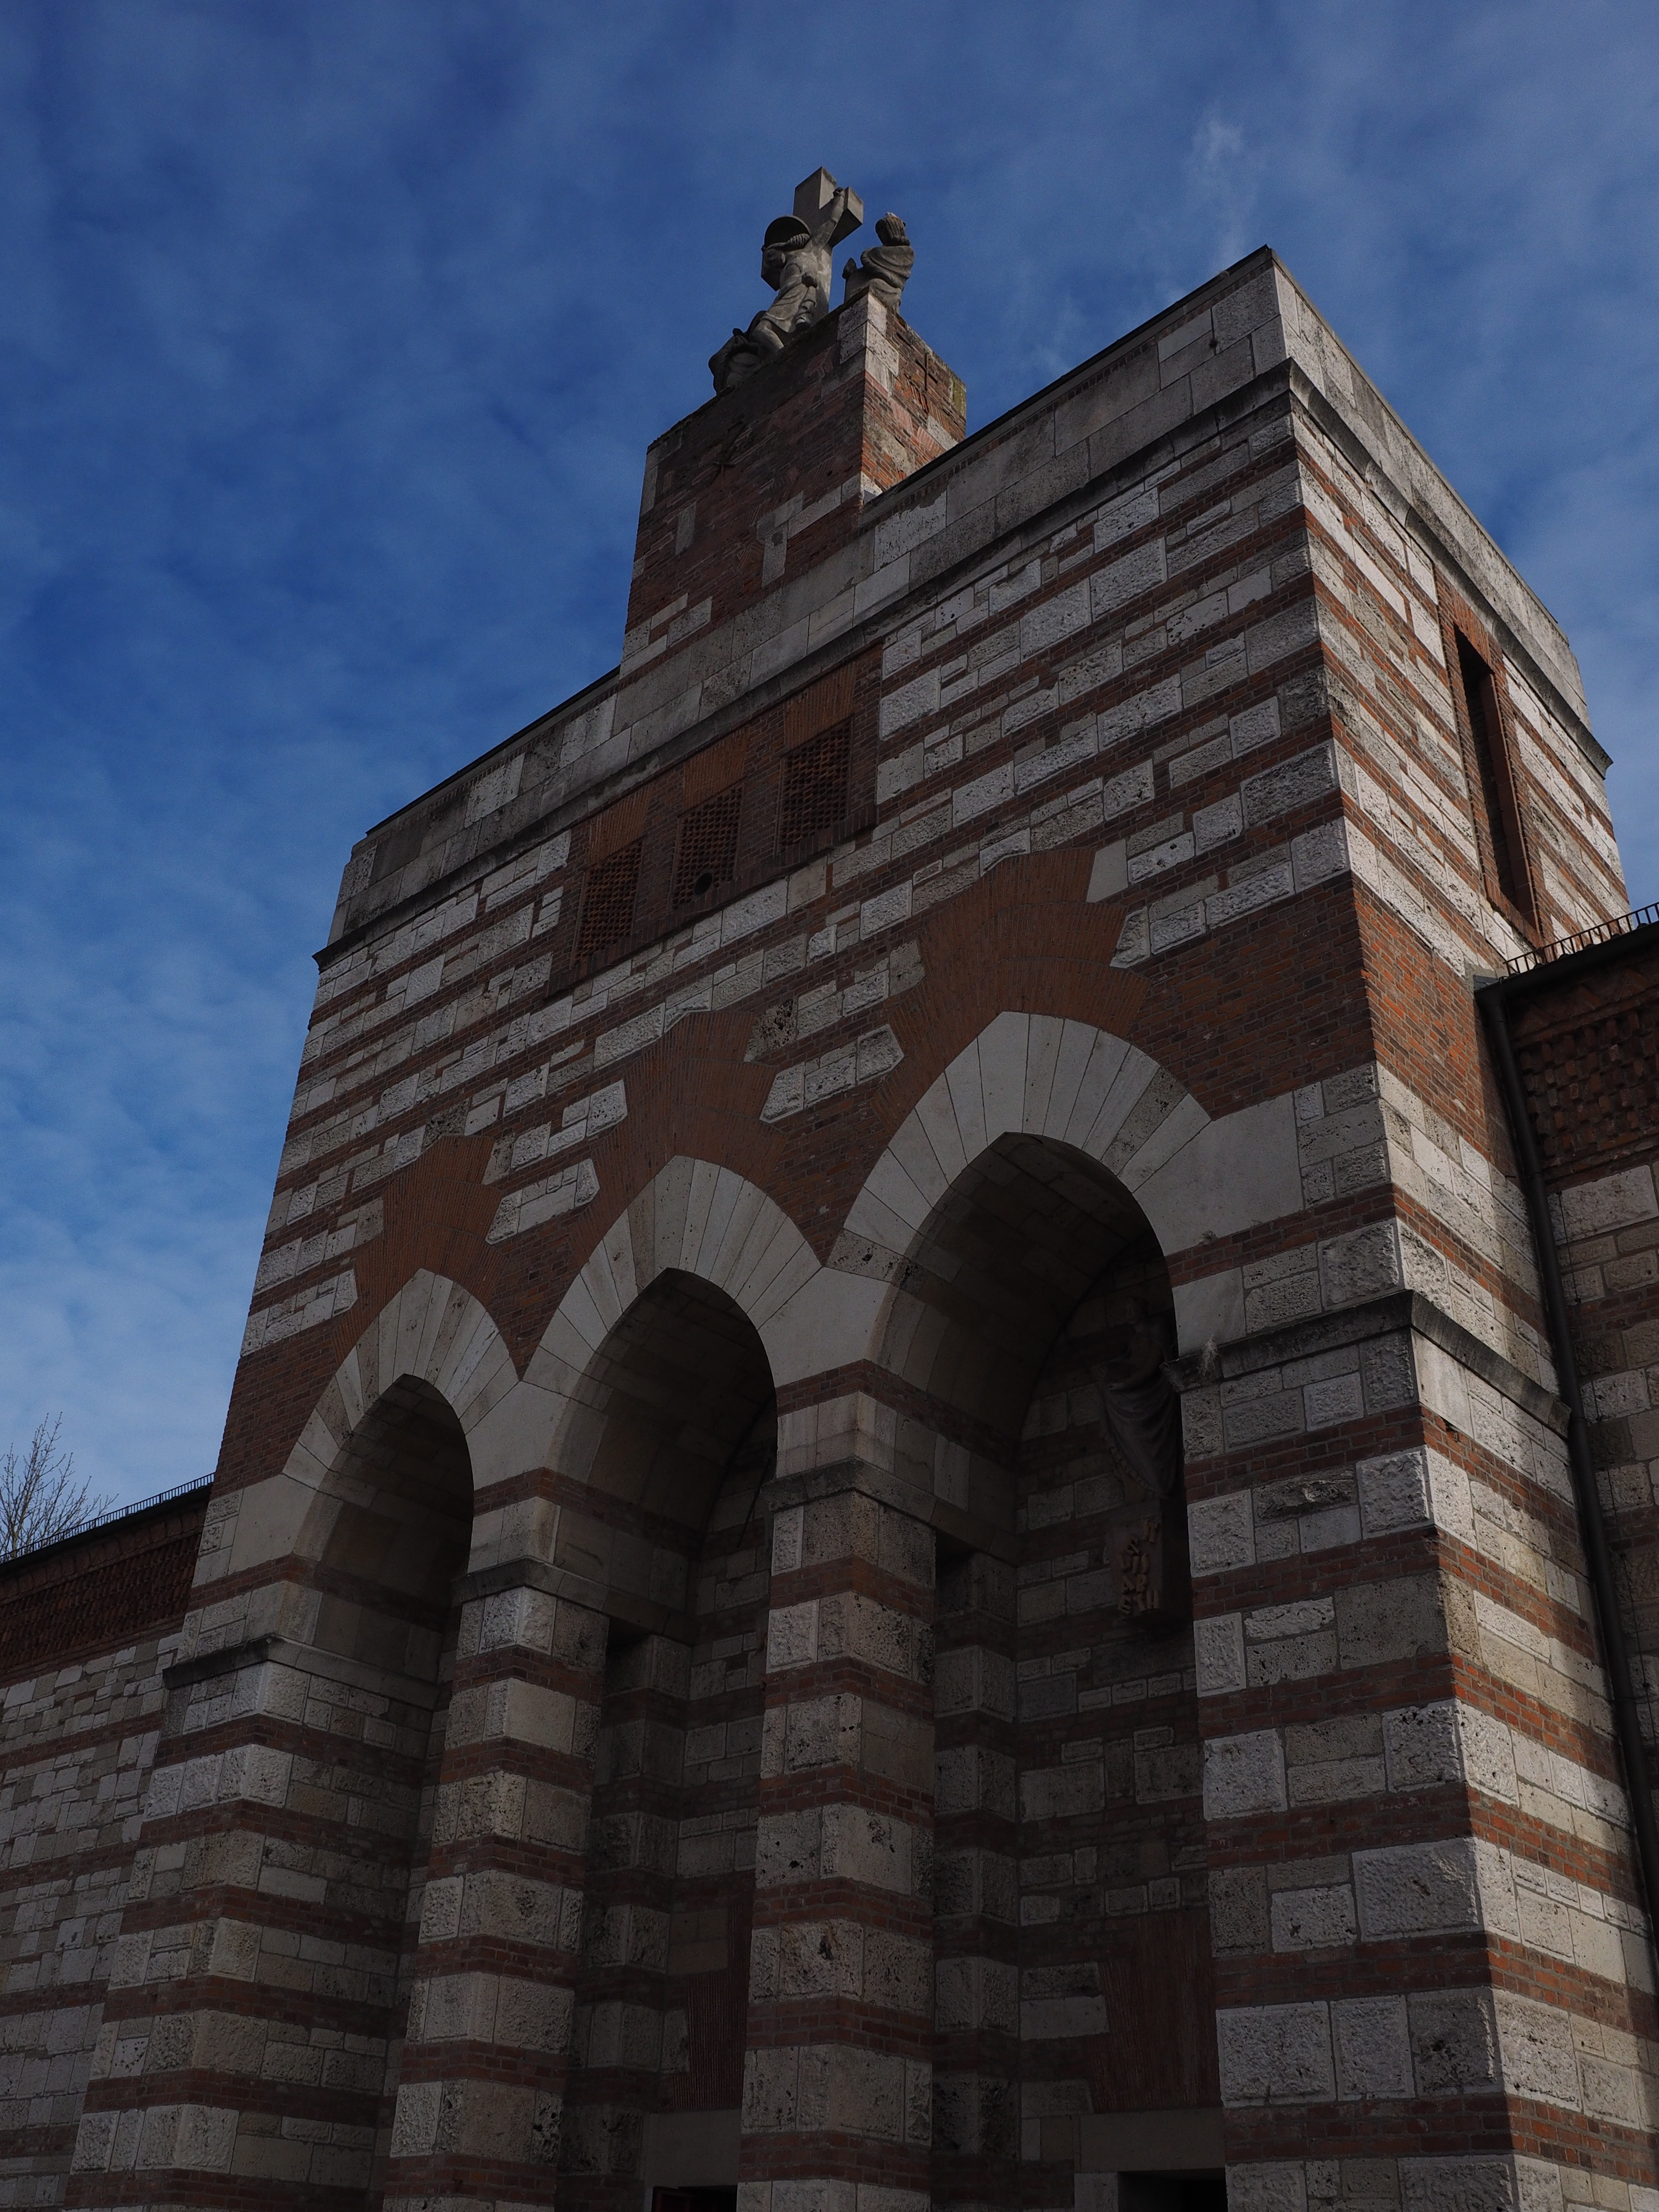
architecture, building, wall, monument, tower, landmark, facade, church, brick, catholic, temple, powerful, enormous, new ulm, garrison church, church buildings, st john the baptist, ancient history, st john the baptist church